Metal-halide lamp

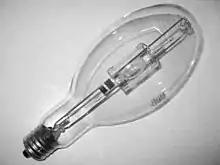
Metal halide lamp with arc tube shield, for open fixtures

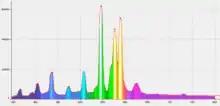
A common spectrum of American metal halide lamps, which contains sodium iodide and scandium iodide.

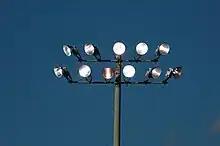
Metal halide floodlights at a baseball field

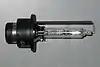
Metal halide lamp for automotive headlights

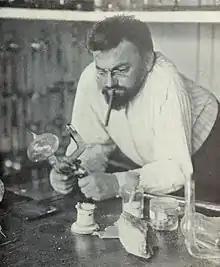
Metal halide lamps were invented by Charles Proteus Steinmetz in 1912 and are now used in almost every city in the world.

A metal-halide lamp is an electrical lamp that produces light by an electric arc through a gaseous mixture of vaporized mercury and metal halides (compounds of metals with bromine or iodine). It is a type of high-intensity discharge (HID) gas discharge lamp. Developed in the 1960s, they are similar to mercury vapor lamps, but contain additional metal halide compounds in the quartz arc tube, which improve the efficiency and color rendition of the light.